History of television

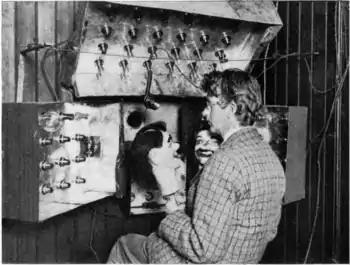
Baird in 1925 with his televisor equipment and dummies "James" and "Stooky Bill" "(right)"

In 1923, Scottish inventor John Logie Baird envisaged a complete television system that employed the Nipkow disk. Nipkow's was an obscure, forgotten patent and not at all obvious at the time. He created his first prototypes in Hastings, where he was recovering from a serious illness. In late 1924, Baird returned to London to continue his experiments there. On March 25, 1925, Baird gave the first public demonstration of televised silhouette images in motion at Selfridges department store in London. Since human faces had inadequate contrast to show up on his system at this time, he televised cut-outs and by mid-1925 the head of a ventriloquist's dummy he later named "Stooky Bill", whose face was painted to highlight its contrast. "Stooky Bill" also did not complain about the long hours of staying still in front of the blinding level of light used in these experiments. On October 2, 1925, suddenly the dummy's head came through on the screen with incredible clarity. On January 26, 1926, he demonstrated the transmission of images of real human faces for 40 distinguished scientists of the Royal Institution. This is widely regarded as being the world's first public television demonstration. Baird's system used Nipkow disks for both scanning the image and displaying it. A brightly illuminated subject was placed in front of a spinning Nipkow disk set with lenses that swept images across a static photocell. At this time, it is believed that it was a thallium sulfide (thalofide) cell, developed by Theodore Case in the US, that detected the light reflected from the subject. This was transmitted by radio to a receiver unit, where the video signal was applied to a neon bulb behind a similar Nipkow disk synchronized with the first. The brightness of the neon lamp was varied in proportion to the brightness of each spot on the image. As each lens in the disk passed by, one scan line of the image was reproduced. With this early apparatus, Baird's disks had 16 lenses, yet in conjunction with the other discs used produced moving images with 32 scan lines, just enough to recognize a human face. He began with a frame rate of five per second, which was soon increased to a rate of 12 frames per second and 30 scan lines.